Brad Wood

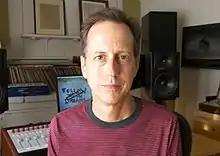
Wood at Seagrass Studio

Brad Wood is an American record producer and sound engineer based in Los Angeles. He has produced many albums, including Liz Phair's "Exile in Guyville" and Placebo's self-titled debut.